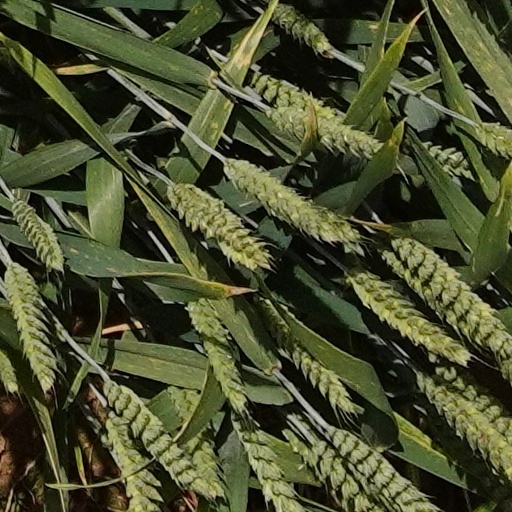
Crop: wheat